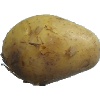
Label: white_potato